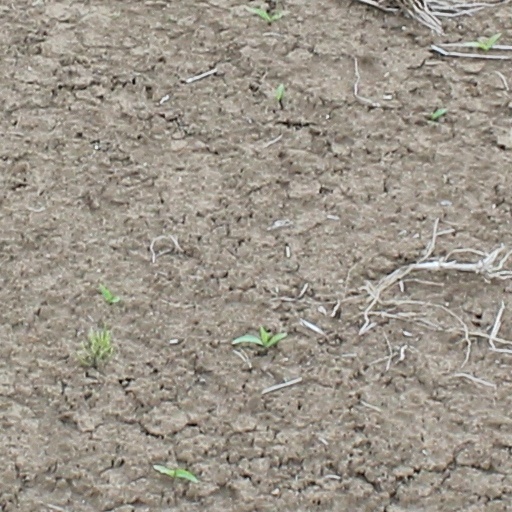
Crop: wheat